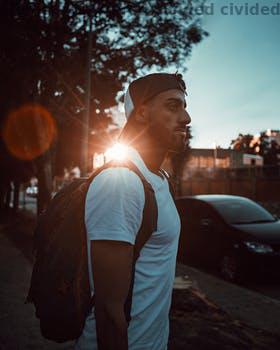
Label: Watermark